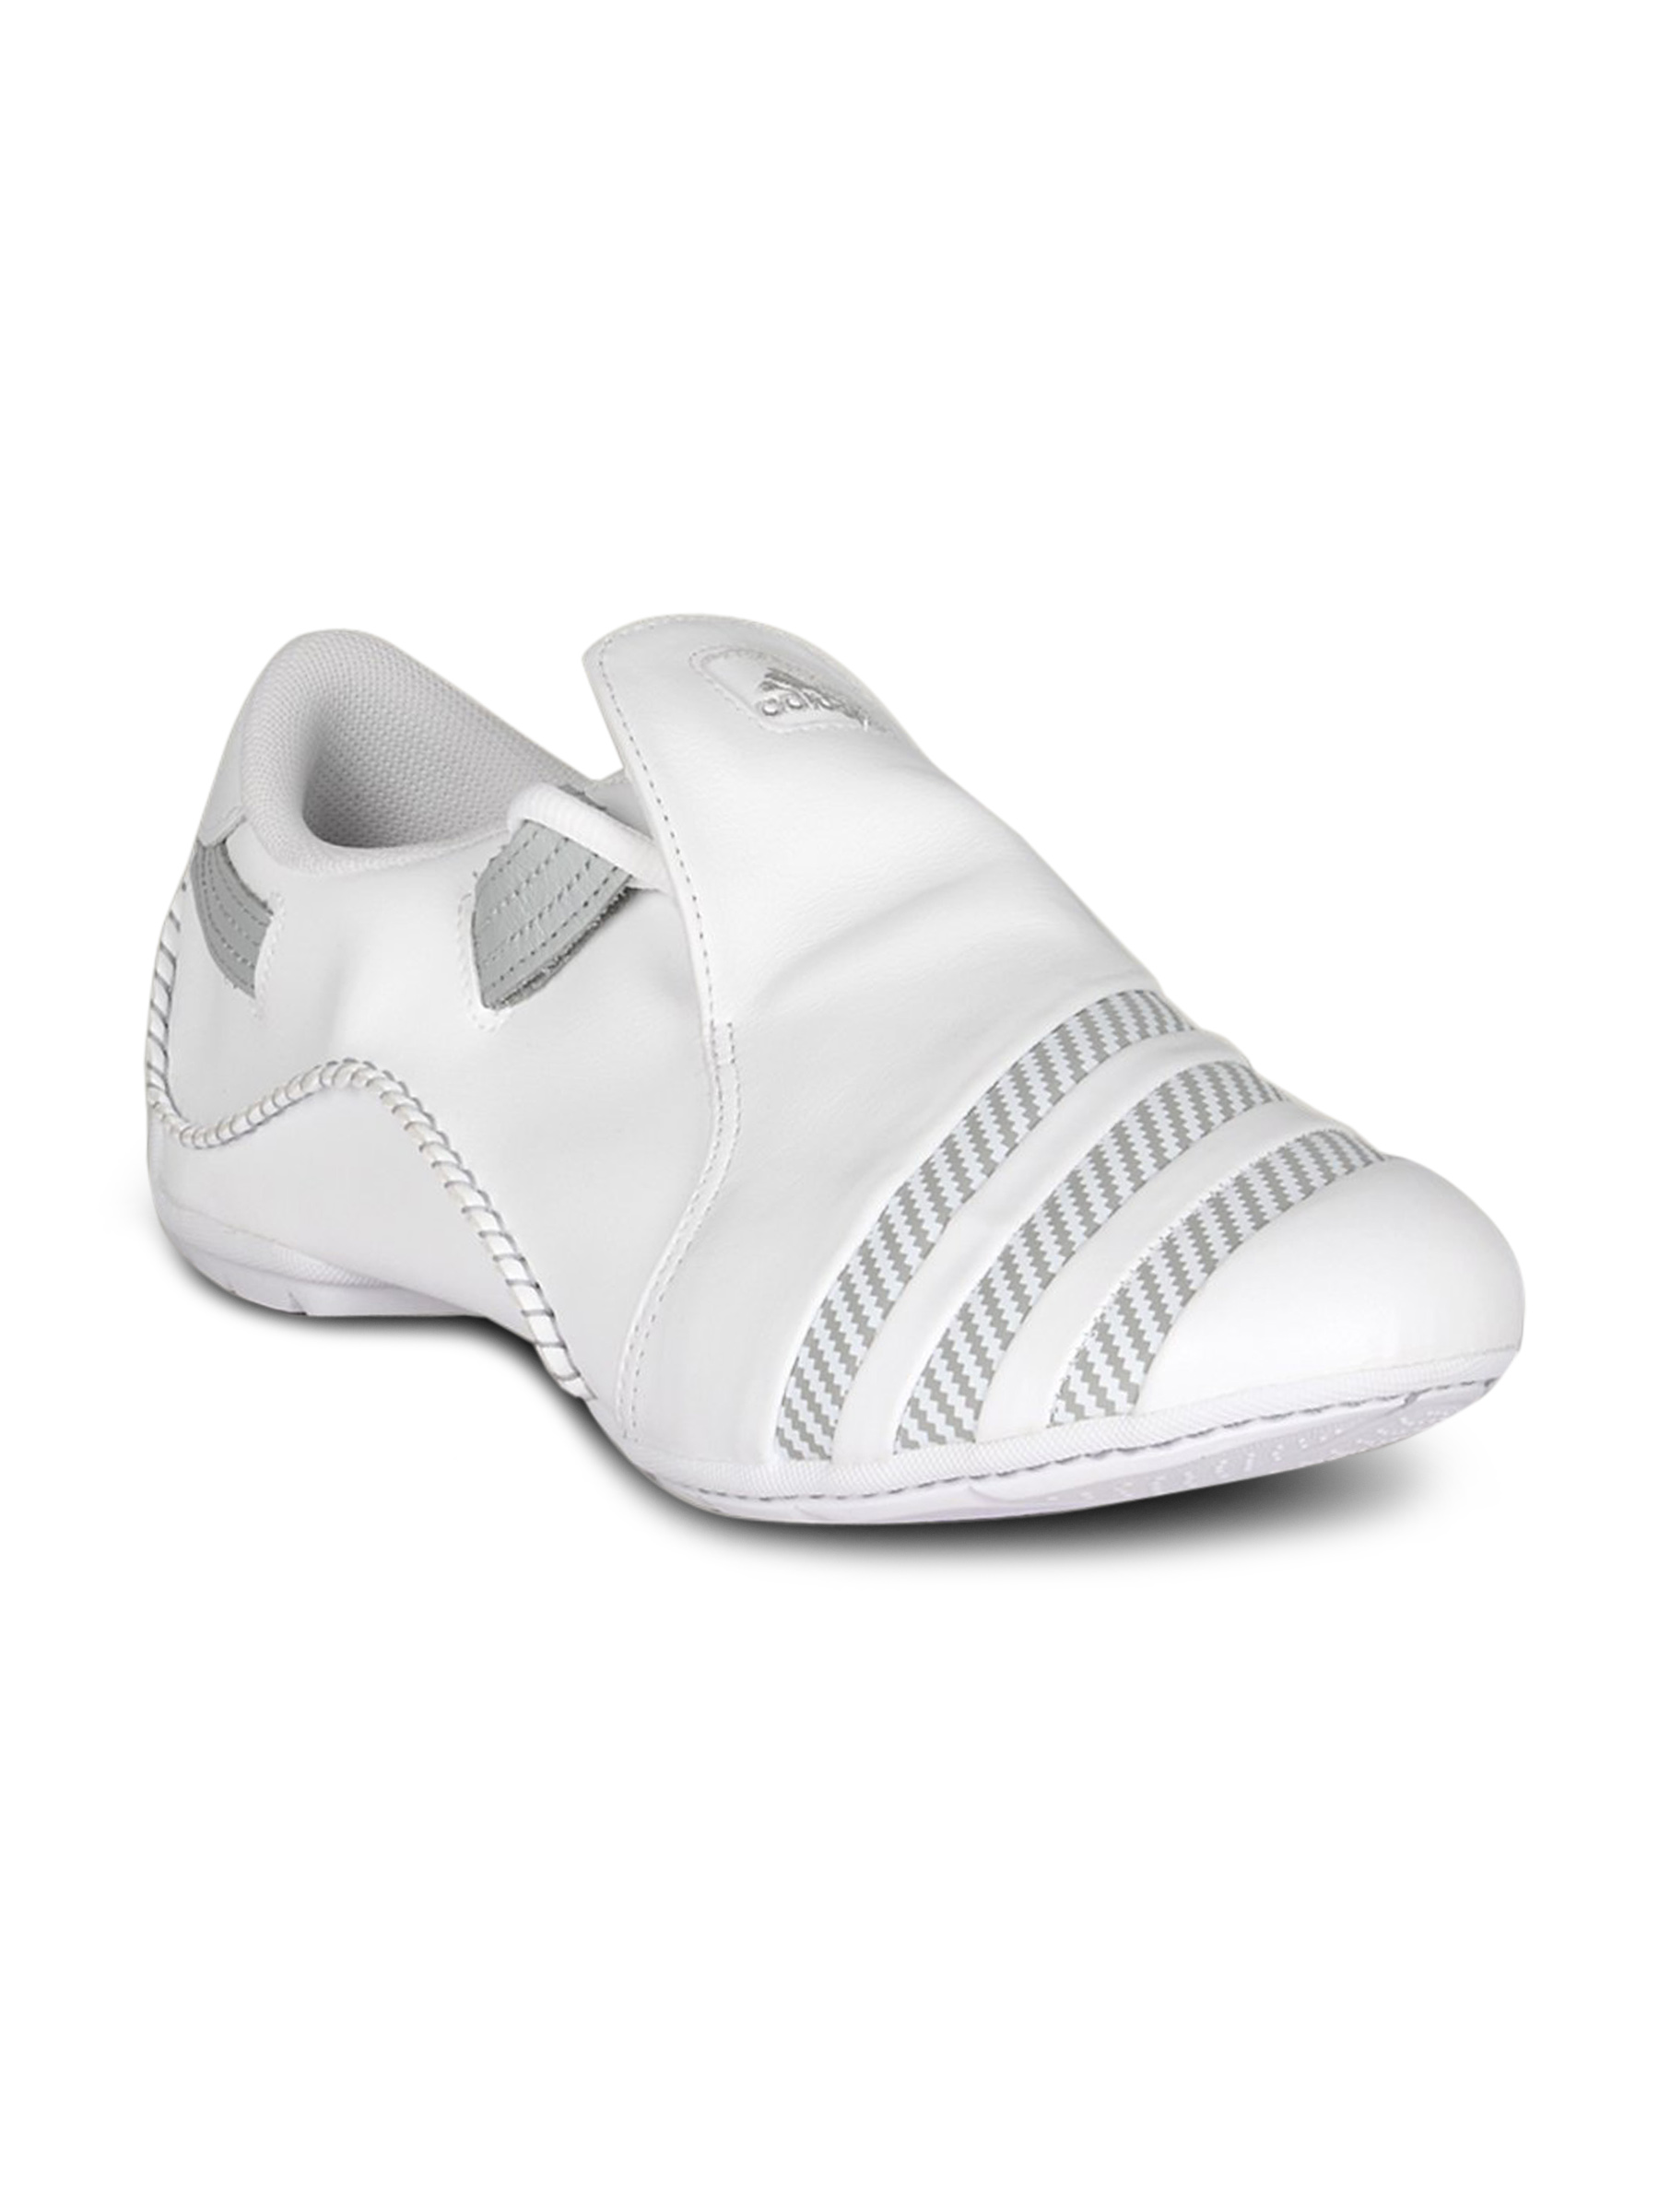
ADIDAS Men's Mactelo White Shoe
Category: Footwear / Shoes / Casual Shoes
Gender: Men
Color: White
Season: Summer 2011
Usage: Casual